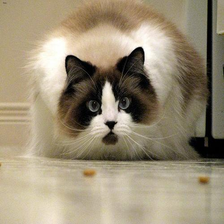
Species: cat
Breed: Ragdoll